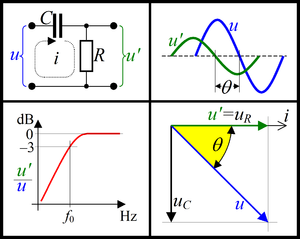
Højpasled / Sådan virker højpasleddet
Diagram, kurveformer, Bode-diagram og phasordiagram for et højpasled
Et højpasled er en sammenstilling af en kondensator og en modstand, som lader vekselspændinger med høje frekvenser passere næsten uhindret, mens spændinger med lavere frekvenser bliver dæmpet – dette kaldes også for forbetoning. Højpasleddet kan sammenlignes med en spændingsdeler sammensat af en modstand og en kondensator; da kondensatorens impedans varierer med frekvensen, vil spændingsforholdet afhænge af signalets frekvens.